Casselberry Art House

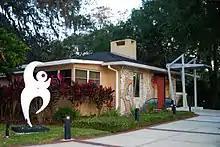
Casselberry Art House

The Casselberry Art House is an art gallery and classroom facility located in Casselberry, Florida. Adjacent to Lake Concord Park, the Art House is a 2500 square foot facility that offers monthly art exhibitions, daily art classes and educational programs, workshops, artist lectures and demonstrations, and musical performances for all ages.